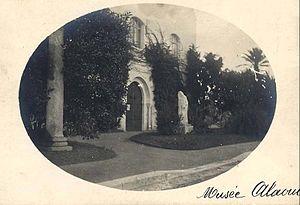
Entrée du musée Alaoui au Bardo (Tunisie)
Le musée national du Bardo est un musée de Tunis, capitale de la Tunisie, situé dans la banlieue du Bardo.